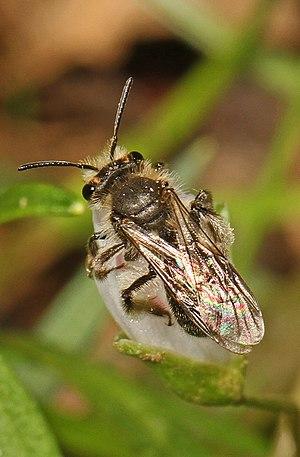
L'Andrène des claytonies est une espèce d'andrènes de la famille des Andrenidae. Cette espèce est présente en Amérique du Nord.